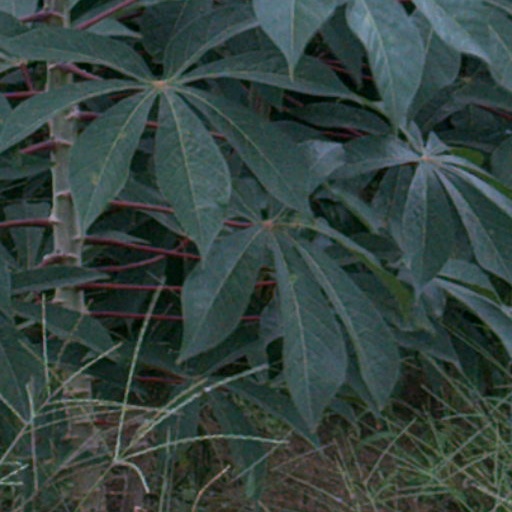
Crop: cassava